2017 Magyar Kupa final

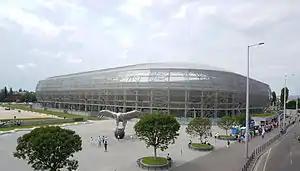
Groupama Aréna hosted the final

The 2017 Magyar Kupa Final was the final match of the 2016–17 Magyar Kupa, played between Vasas SC and Ferencváros on 31 May 2017 at the Groupama Aréna in Budapest, Hungary.